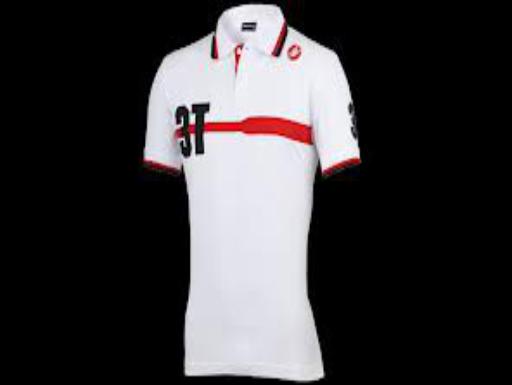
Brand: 3t cycling
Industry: Sports